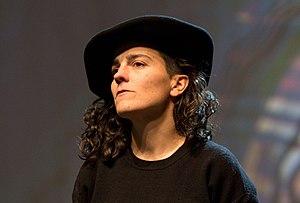
Maialen Lujanbio Zugasti, née à Hernani le 26 novembre 1976 est bertsolari. Elle est diplômée des Beaux-arts. et lauréate du championnat de bertsolarisme en 2013 puis à nouveau en 2017. Elle aborde une grande diversité de sujets dans ses vers.